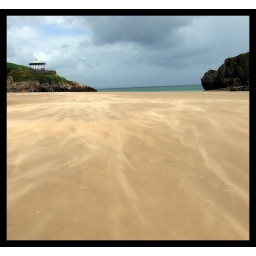
a windy day on tenby beach made the sand swirl around like snakes!